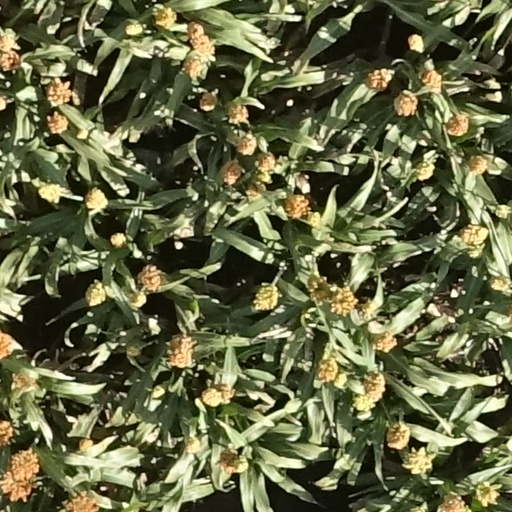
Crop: sorghum